City and South London Railway

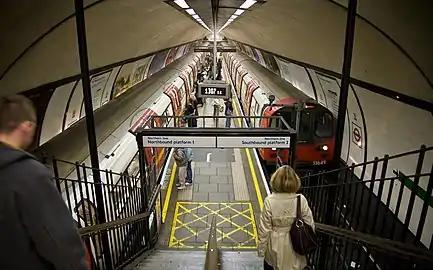
The narrow central platform at Clapham Common with tracks on both sides dates from the 1900 extension.

The railway was officially opened by Edward, Prince of Wales (later Edward VII) on 4 November 1890, and was opened to the public on 18 December 1890. Initially, it had stations at: